Malmö Opera

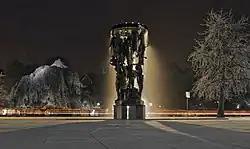
"Tragos", fountain by Nils Sjögren.

The piazza outside the building is adorned with Nils Sjögren's "Tragos". In the lower foyer is Bror Marklund's imposing bronze "Thalia". The upper foyer contains a number of sculptures, including Carl Eldh's "Young Girl" (marble) and a fountain figure (plaster), Anders Jönsson's "Aphrodite" (bronze), Clarence Blum's "The Dance Goes" (bronze), Gunnar Nylund's "Cavalcade" (chamotte), Isaac Grünewald's "Commedia dell'arte", Wäinö Aaltonen's "Georg Schnéevoigt" (bronze), Anders Olsson's "Oscar Winge" (bronze) and Carl Milles' "Fanny and Selma" (marble). The upper foyer is also decorated by two large oil paintings by Martin Emond with motifs taken from plays by Shakespeare.